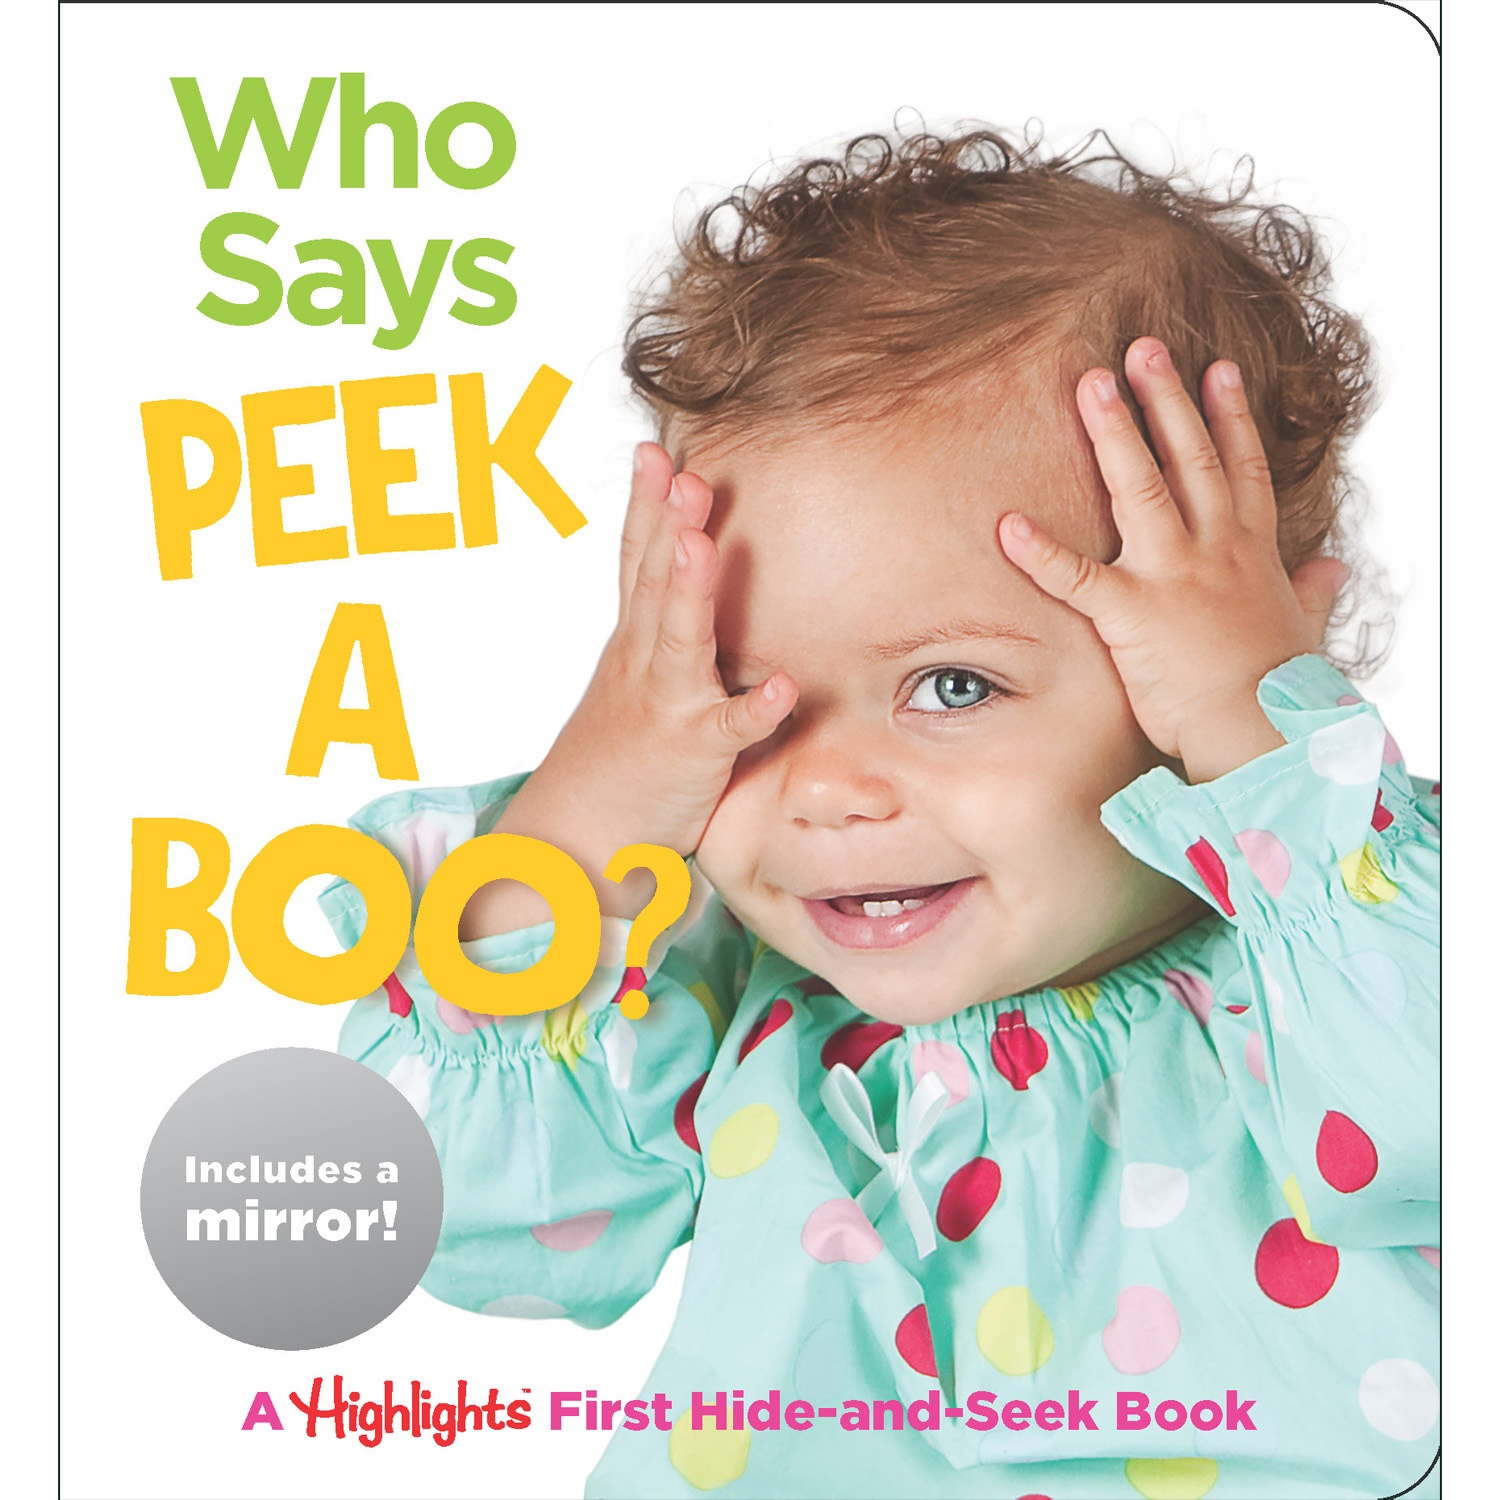
Baby Mirror Who Says Peekaboo Board Book
Brand: Highlights For Children
MPN: 006597 UPC: 781684379132 This fun hide-and-seek board book is a great way to introduce little ones to the game of peekaboo. Irresistible baby animals play the game with cute tots, leading to a mylar mirror at the end of the book, where Baby can practice saying his own peekaboos. Every page pairs simple, repetitive and rhyming say-aloud words with photos of happy babies and animals, to encourage listening and speaking skills. It boosts Baby’s use of language, plus early learning concepts like animal identification and rhyming. Key Features : Baby's first-hide-and-seek board book has irresistible opportunities for parents, caregivers, and babies to play peekaboo together.Every sturdy page pairs simple, repetitive, and rhyming say-aloud words with bright photos of babies and animals, which encourages listening and speaking skills.Highlights is the trusted brand that believes children are the world's most important people. Our flagship magazine, Highlights, is the #1 most-read children's magazine in the country.With over 80% brand recognition, our award-winning magazines, bestselling story and puzzle books, and groundbreaking education books deliver on the Highlights promise of helping children become their best selves through exceptional, high-quality products for children. SKU: ERSHFC9781684379132
Category: Baby & Toddler > Baby Toys & Activity Equipment > Baby Activity Toys